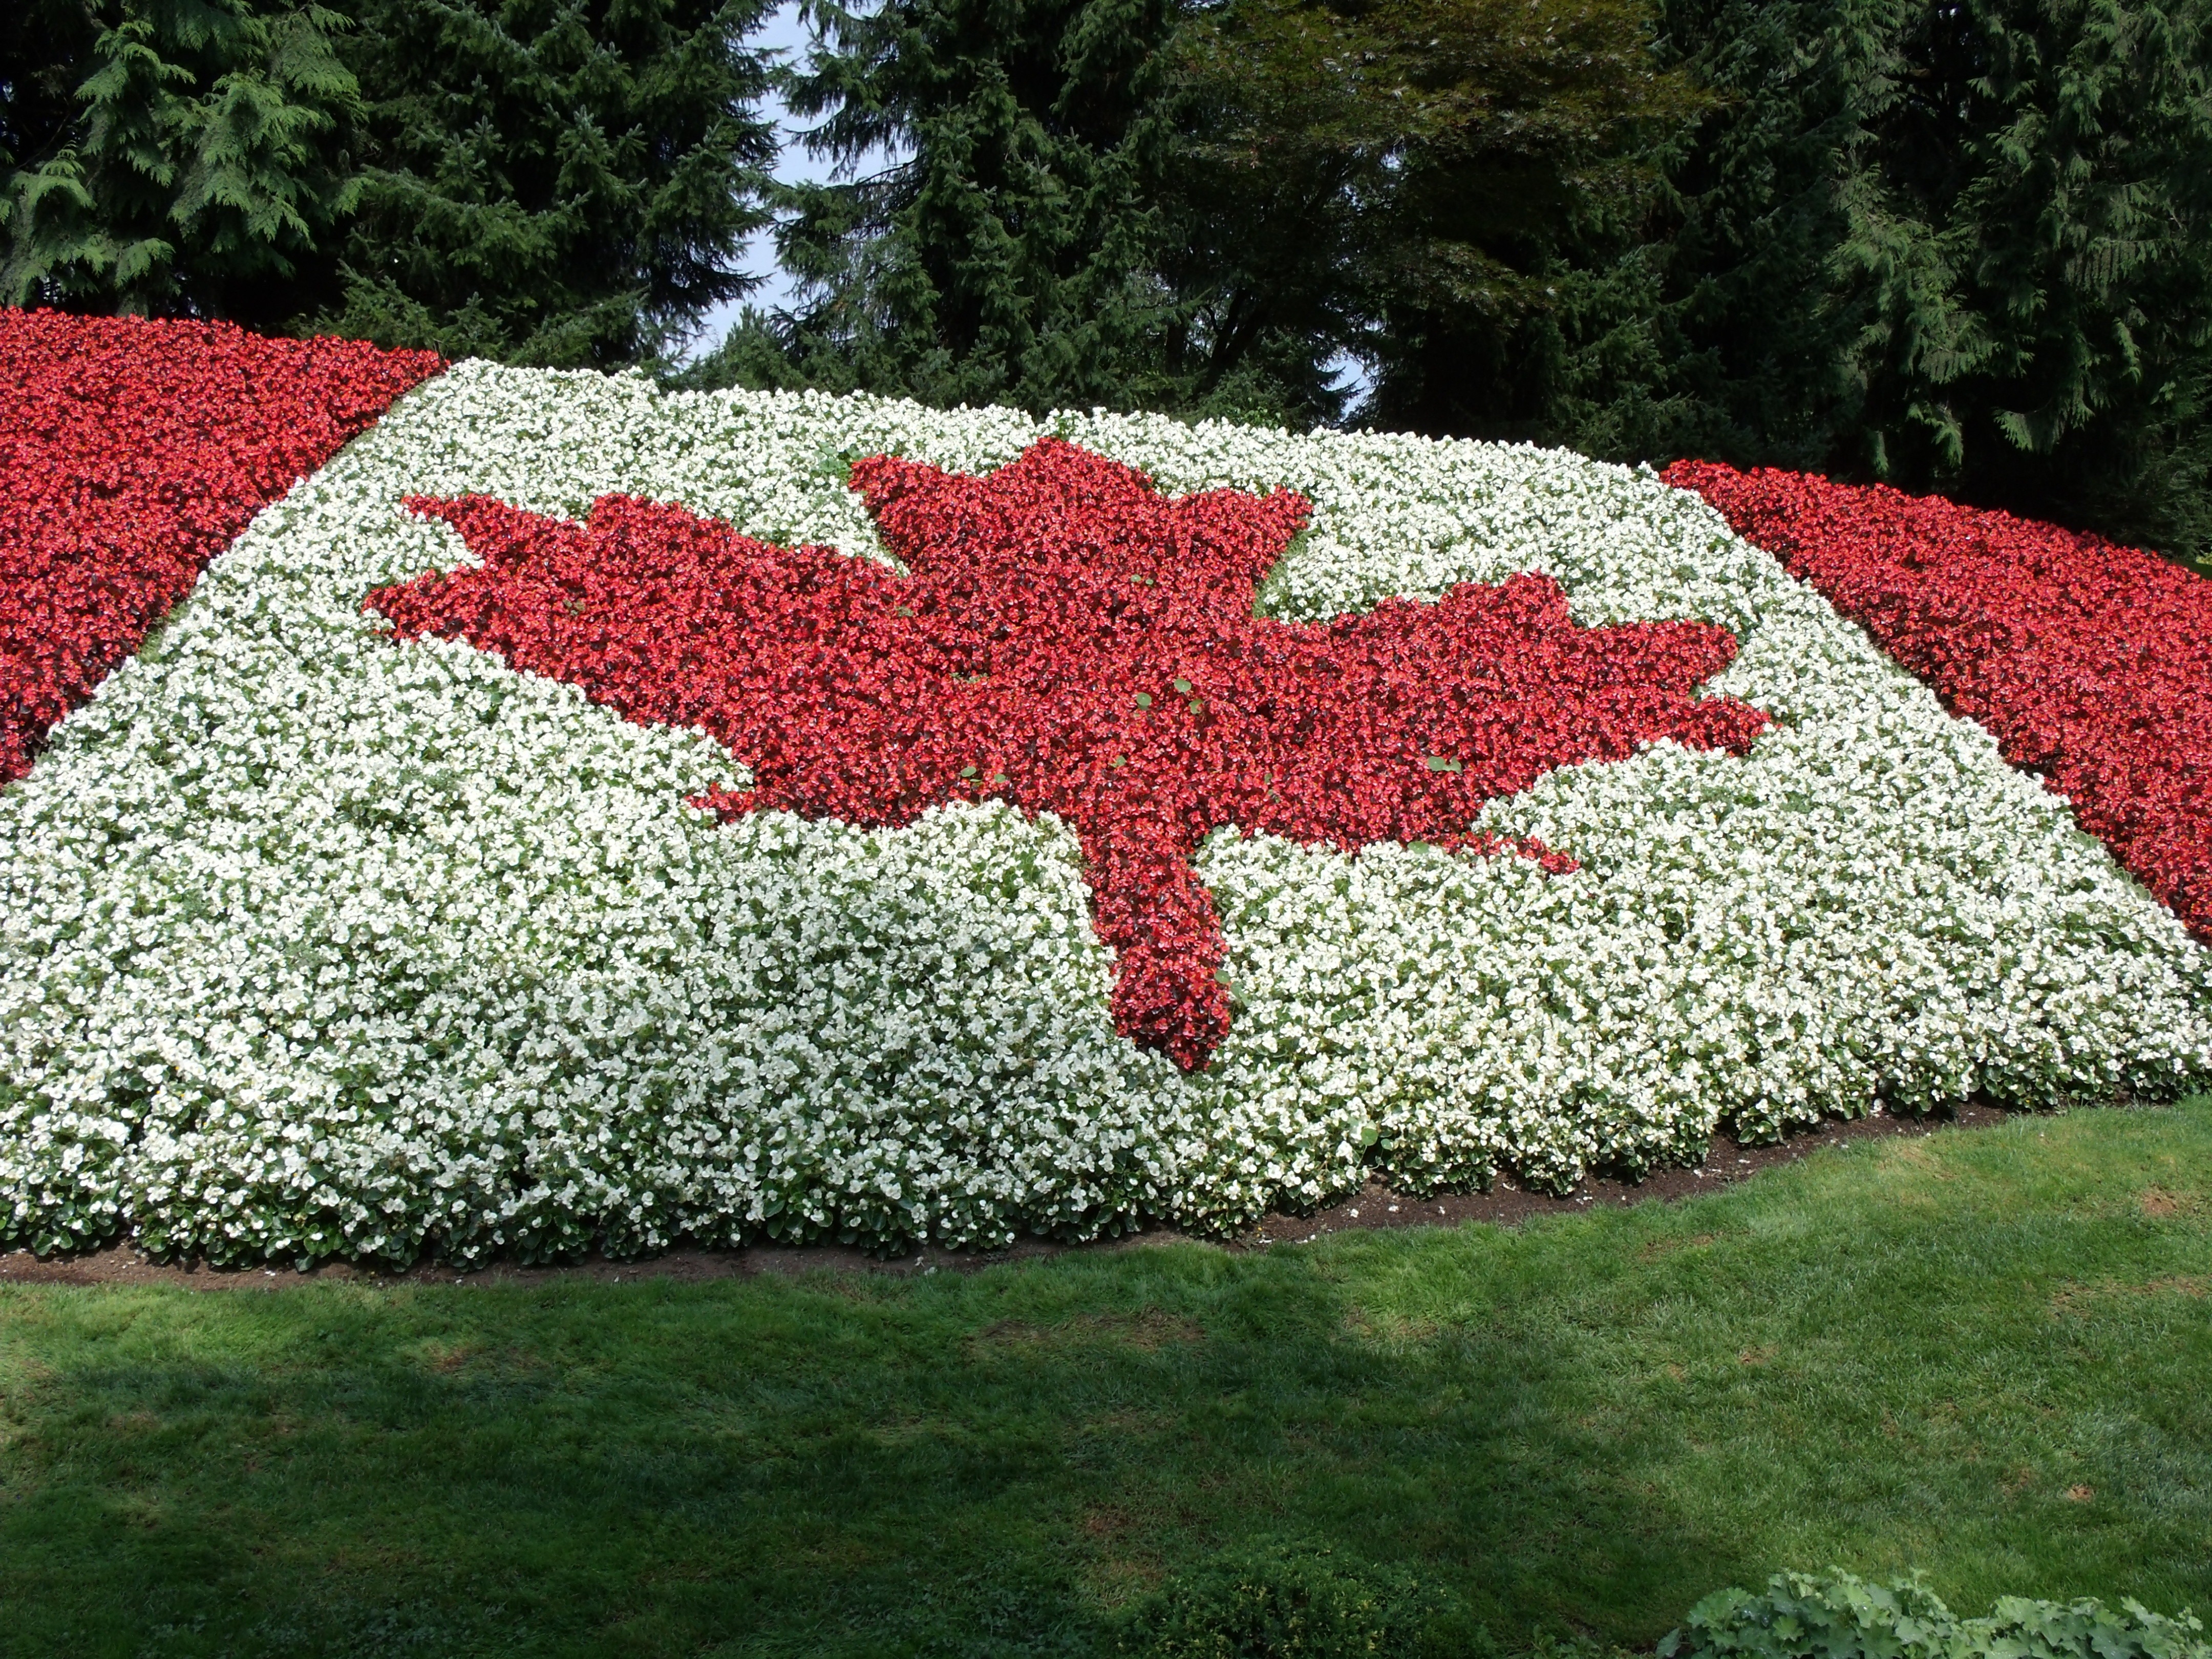
landscape, tree, grass, plant, lawn, leaf, flower, green, red, flag, botany, garden, textile, art, canada, shrub, canadian, gardens, bc, british columbia, flooring, minter, agassiz